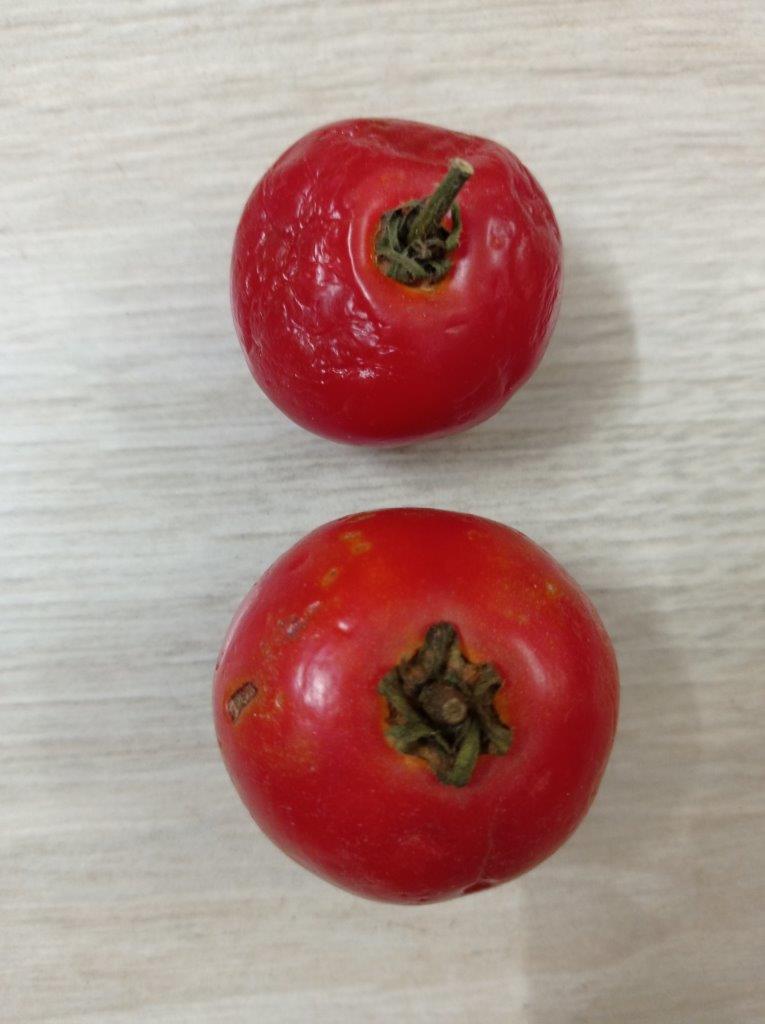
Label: Rotten